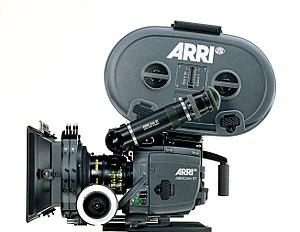
Arriflex est une gamme de caméras de cinéma professionnelles, conçue à partir de 1937 par la firme allemande Arnold & Richter Cine Technik. Déclinée en plusieurs modèles à partir de l'initiale Arriflex 35, elle offre une utilisation dans les deux principaux formats argentiques : le 35 mm et le 16 mm.
L'Arricam est une caméra 35 mm développée par la firme Arri en 2000. Sa conception est issue de la caméra Moviecam, dont la firme autrichienne a été rachetée par Arri. C'est une caméra destinée à être utilisée dans un grand nombre de situations pour la prise de vues en son synchrone. Elle bénéficie de l'ingénieux système de balancier de la Moviecam pour isoler phoniquement le mécanisme d'entraînement.